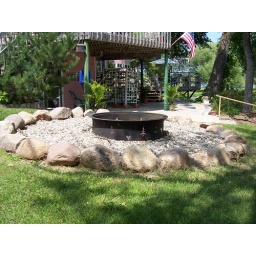
Designed for red bridge inn in park rapids, mn